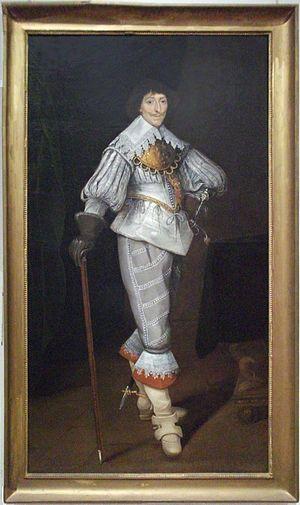
Ferdinand Elle ou Helle dit L'Ancien, est un peintre d'origine flamande actif à Paris de 1601 à 1637. Il crée un atelier familial à Paris où deux générations lui succèdent.